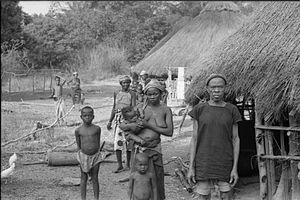
Une famille limba à Kamakumba (Sierra Leone)
Les Limba sont une population d'Afrique de l'Ouest vivant principalement au nord de la Sierra Leone, où ils constituent le troisième groupe du pays, après les Temnés et les Mendés. Quelques communautés vivent également en Guinée. Ils sont répartis en plusieurs patriclans et organisés en chefferies.